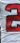
Number: 2